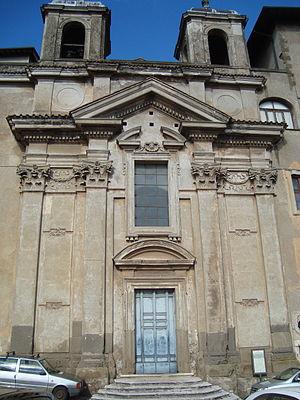
Taddeo Barberini était un noble italien de la famille Barberini, prince de Palestrina, gonfalonier de l'Église et commandant de l'armée papale. Neveu du pape Urbain VIII et frère des cardinaux Francesco et Antonio Barberini, il eut une grande influence sur la politique, la religion, l’art, la musique et l’architecture de l'Italie du XVIIᵉ siècle.
Palestrina, ou Préneste en français, est une commune italienne d'environ 22 000 habitants, située dans la province de Rome dans la région Latium, dans le centre de l'Italie.